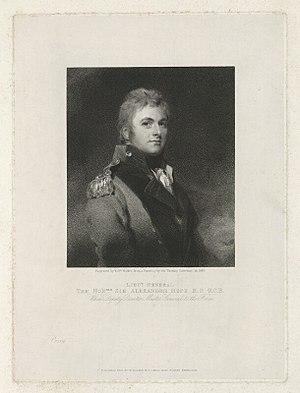
Le général Sir Alexander Hope GCB était un officier britannique devenu le dernier gouverneur du Collège militaire royal à Great Marlow et le premier après son transfert à Sandhurst.